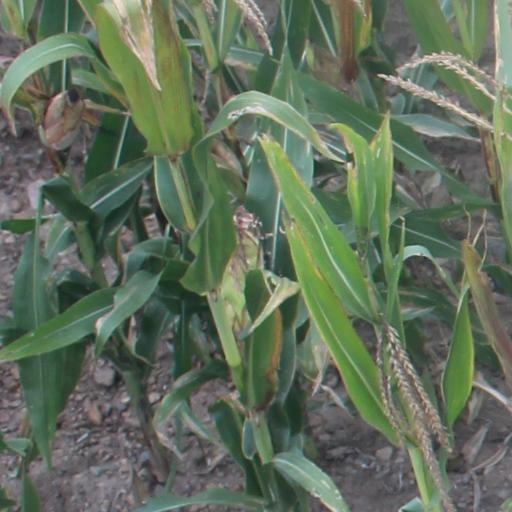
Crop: maize; corn